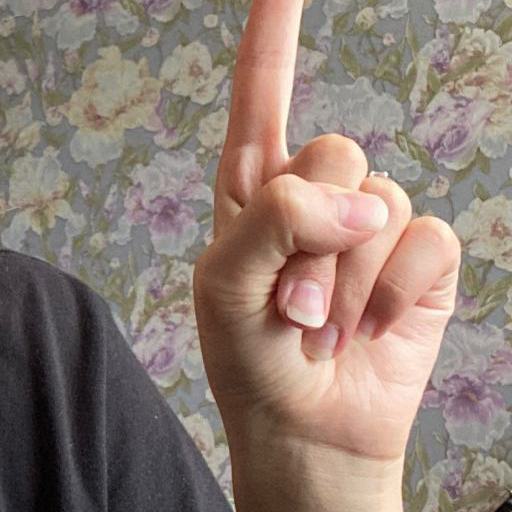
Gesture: one